Álvaro Obregón

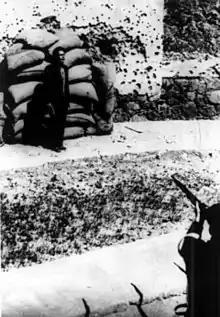
Execution of José de León Toral (1900–1929), assassin of Mexican president Álvaro Obregón, on 9 February 1929.

By early 1919, Obregón had determined to use his immense popularity to run in the presidential election that would be held in 1920. Carranza announced that he would not run for president in 1920, but refused to endorse Obregón, instead endorsing an obscure diplomat, Ignacio Bonillas, a civilian that Carranza could likely control. Obregón announced his candidacy in June 1919. He ran as the candidate for the "Partido Liberal Constitutionalista" (PLC), a party uniting most of the revolutionary generals. Obregón's cousin and comrade in arms, General Benjamin Hill, was a founding member of the party. He coordinated Obregón's support in Mexico City and reached out to the Zapatista general Genovevo de la O. Carranza had Emiliano Zapata assassinated in 1919, weakening but not eliminating the Zapatista threat to the capital.